Lidl–Trek (men's team)

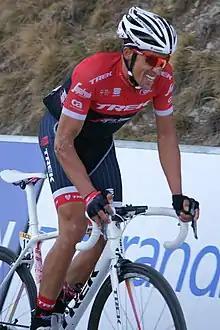
Alberto Contador ("pictured at the 2017 Paris–Nice") rode his last professional season with the team in 2017.

For the 2017 season, the team announced the signings of Alberto Contador, John Degenkolb (until 2019), Koen de Kort (until 2018), Jarlinson Pantano, and Ivan Basso.